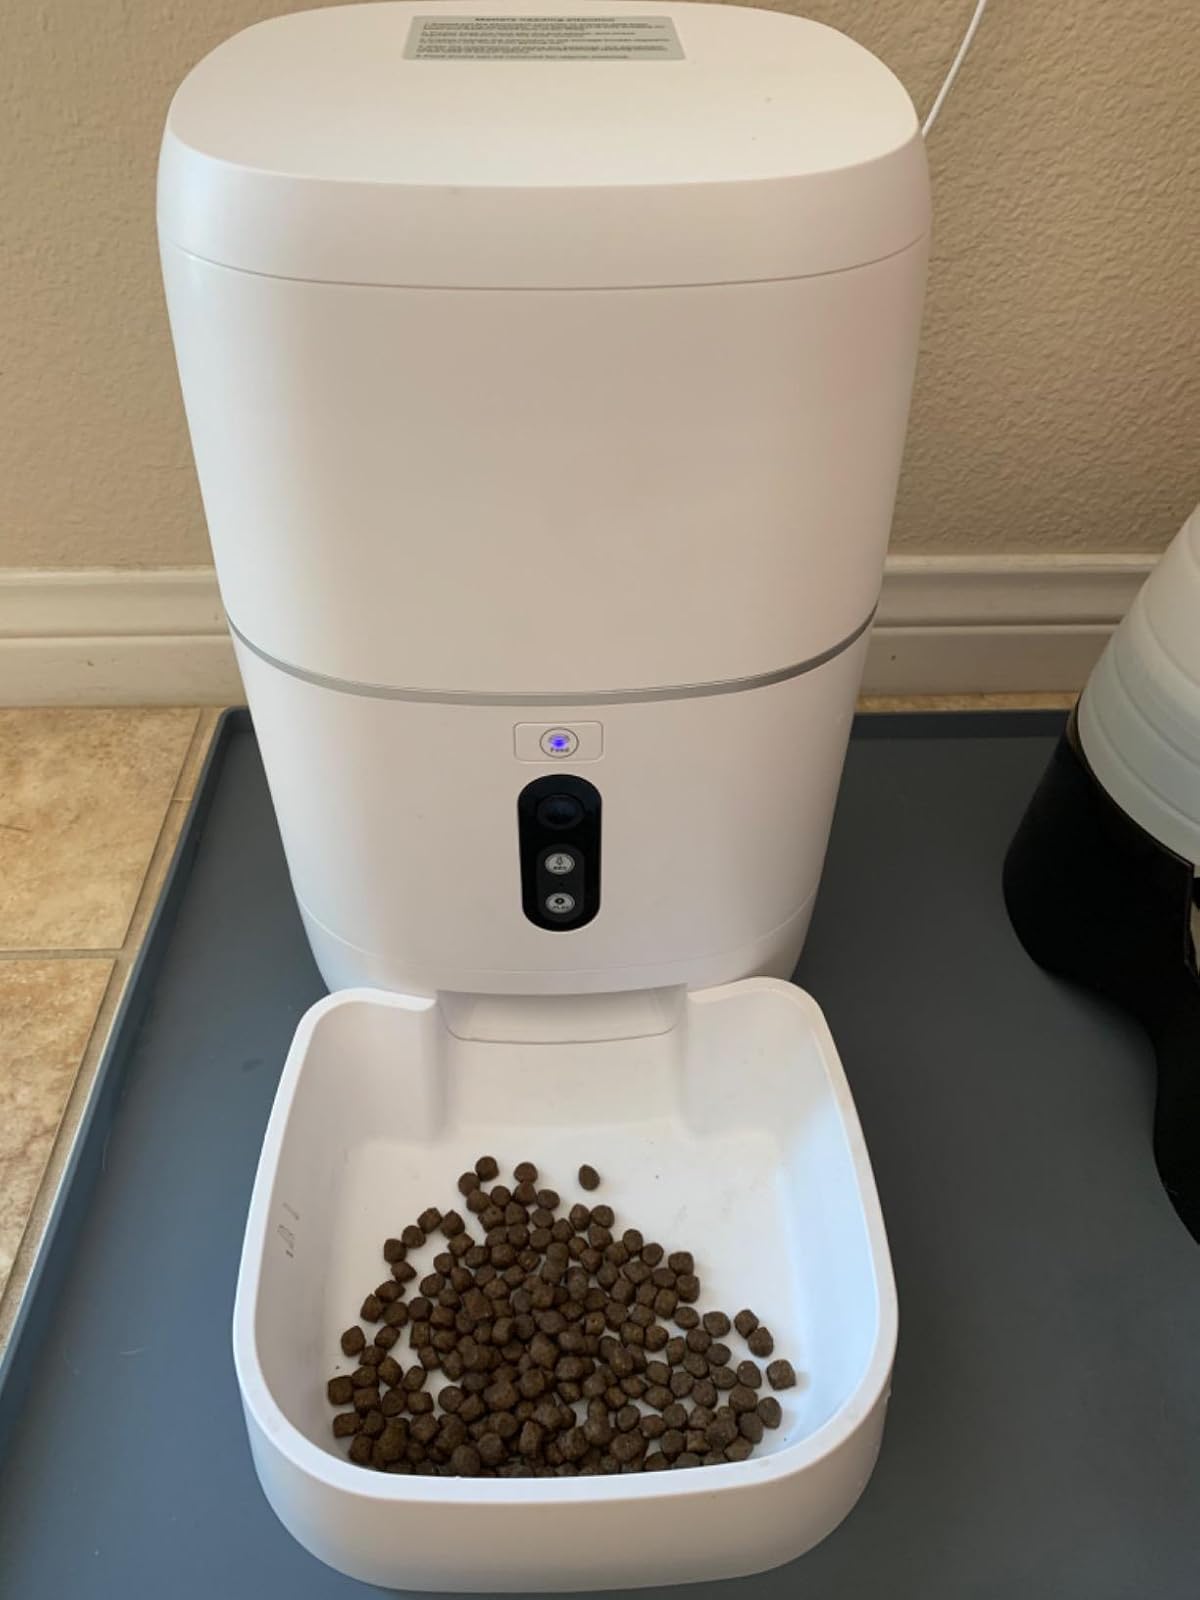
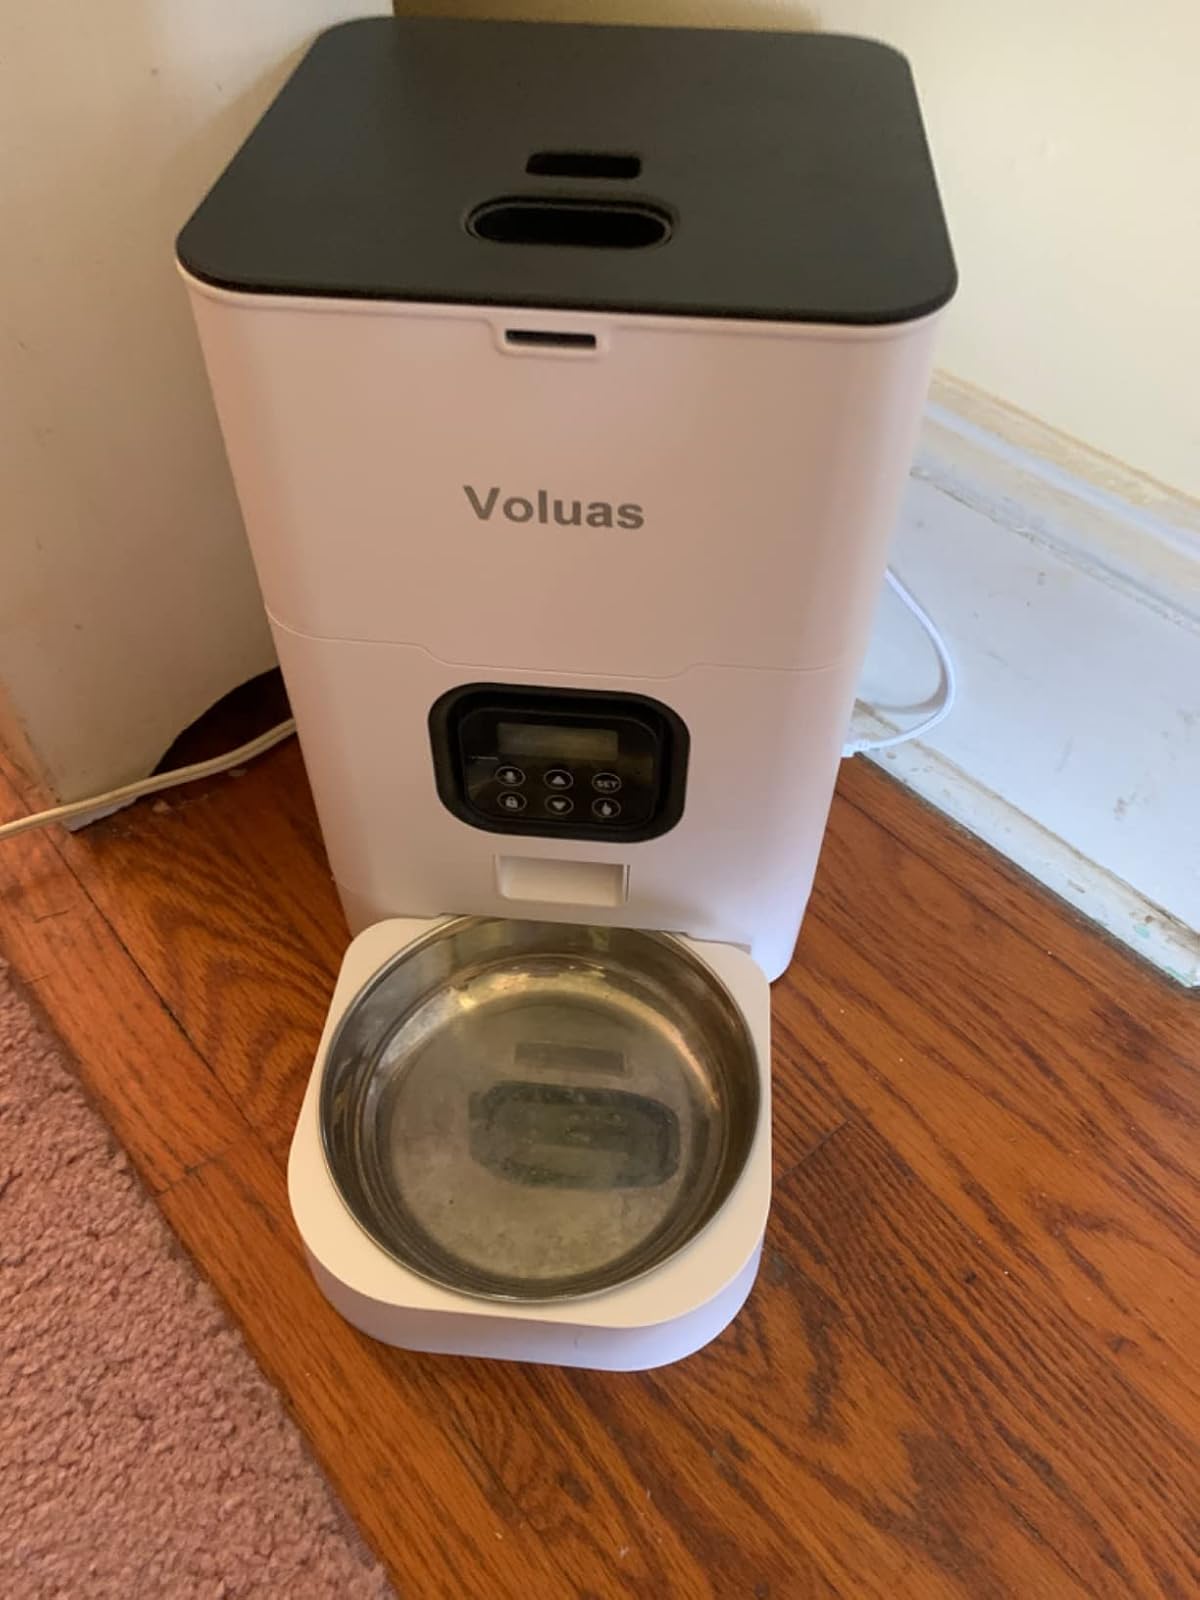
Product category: items_feeder
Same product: no